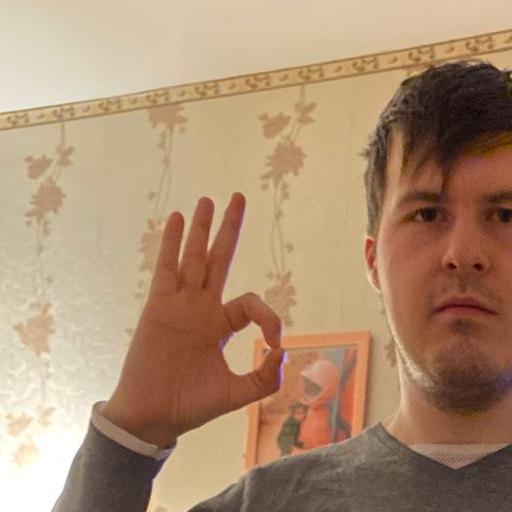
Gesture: ok